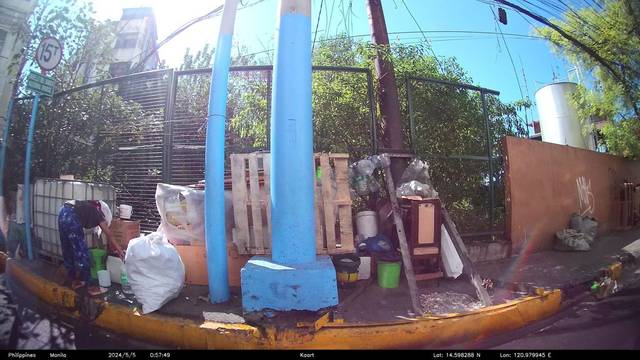
Region: Philippines
Coordinates: 14.598, 120.98